Logan Sargeant

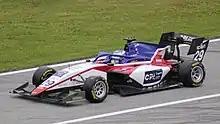
Sargeant driving the Dallara F3 2019 at the 2021 Spielberg Formula 3 round

In February 2021 Sargeant ruled out a move to the FIA Formula 2 Championship despite performing a test with Campos Racing, citing financial reasons, and stated his interest in pursuing options in sports car racing or Indy Lights. In April, he took part in a pre-season F3 test with Charouz Racing System, who had finished last in the Teams' Championship the previous year. This was followed by an announcement of his return to the championship for with Charouz shortly before the first race of the season.